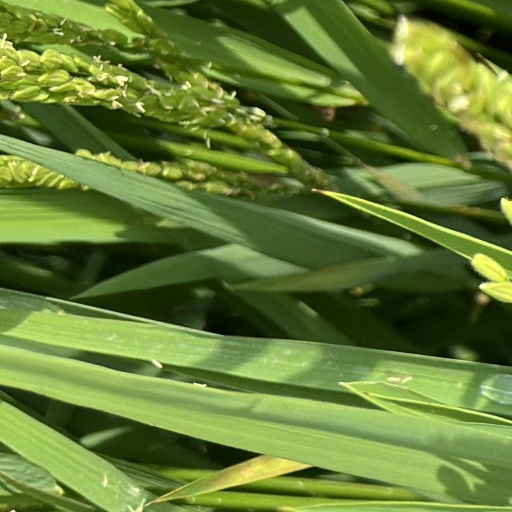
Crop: rice